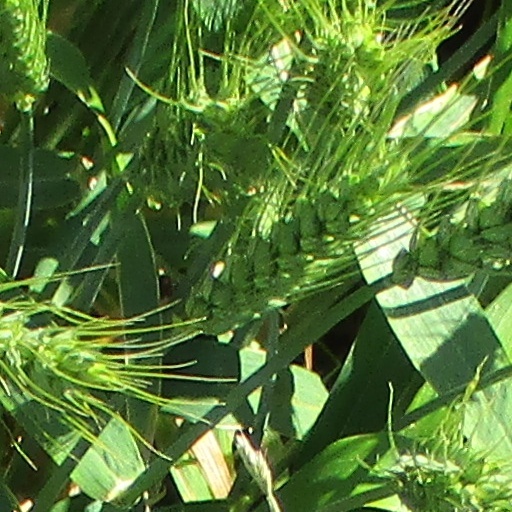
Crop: wheat